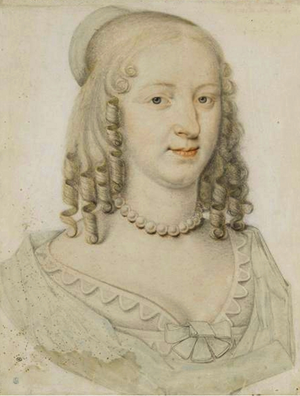
La chartreuse d'Aubevoye est une chartreuse fondée en 1563 à Aubevoye sous l'impulsion du cardinal Charles Iᵉʳ de Bourbon, à l'emplacement actuel du quartier de la commune auquel elle a laissé son nom, non loin de Gaillon, d'où son autre nom de chartreuse de Bourbon-lèz-Gaillon.
Louise de Bourbon dite Mademoiselle de Soissons est la femme d'Henri II d'Orléans-Longueville. Elle est la mère de la duchesse Marie de Nemours.